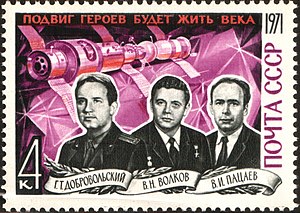
Sojuz 11
Sojuz-11 crew
Sojuz 11 var missionsbetegnelsen på en flyvning med den sovjetiske rumkapsel Sojuz til den sovjetiske rumstation Saljut 1. Det var historiens første succerige sammenkobling mellem en rumkapsel og en rumstation, og den nittende flyvning i det sovjetiske Sojuz-rumprogram.